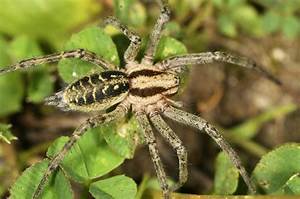
Label: spider